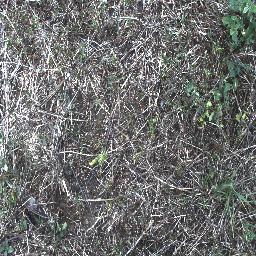
Label: negative